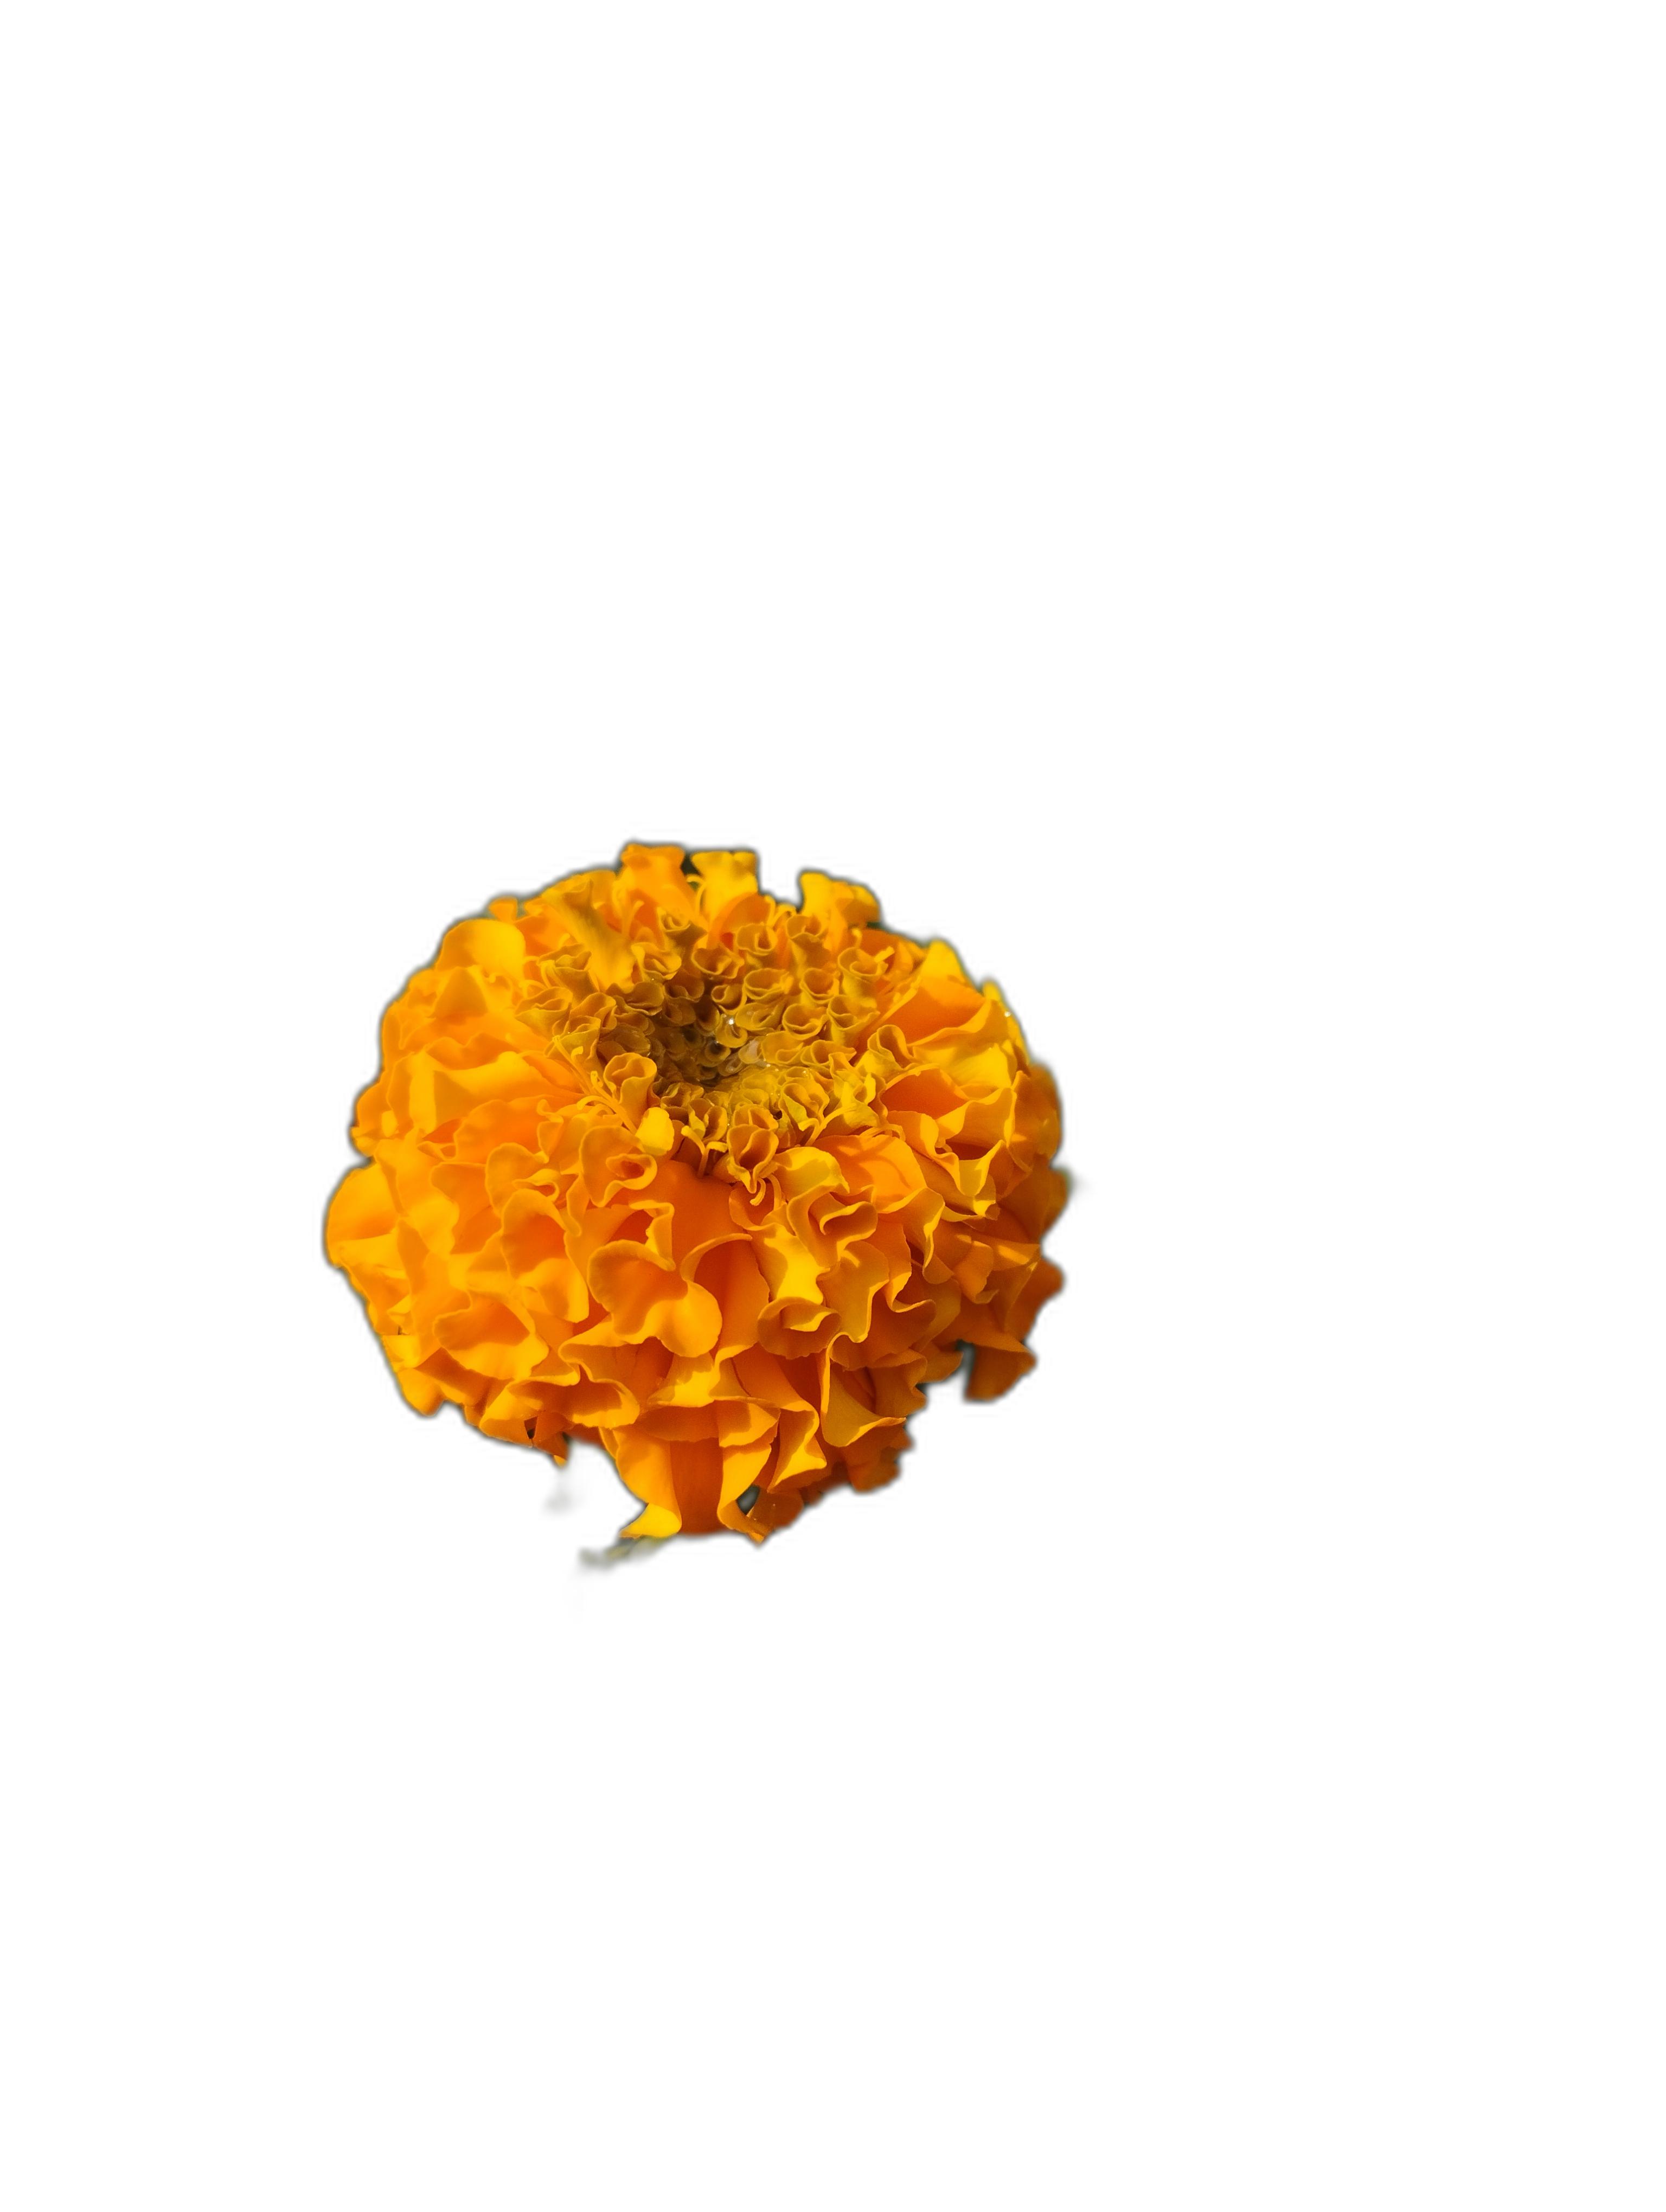
Label: Marigold